Digital access carrier system

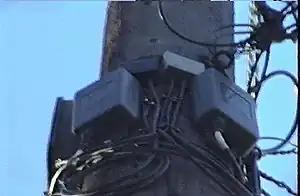
Two Telspec DACS remote units mounted on a pole

For almost as long as telephones have been a common feature in homes and offices, telecommunication companies have regularly been faced with a situation where demand in a particular street or area exceeds the number of physical copper pairs available from the pole to the exchange.